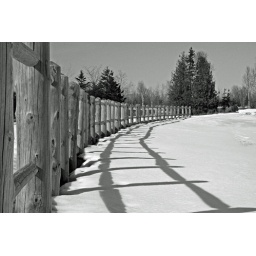
Fence at Chippewa in black and white